Kizuri-Kamikita Station

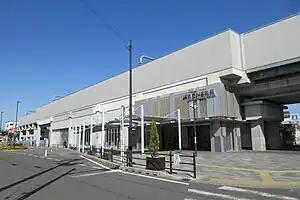
Kizuri-Kamikita Station, March 2023

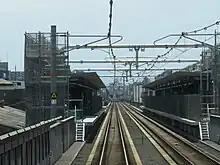
The platforms under construction in October 2017

Kizuri-Kamikita Station is served by the Osaka Higashi Line from to , and is located from the starting point of the line at Hanaten ( from JR Nagase Station to the north, and from Shin-Kami Station to the south).